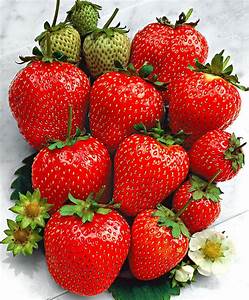
Label: Strawberry